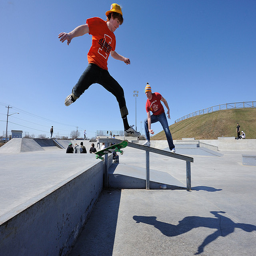
a guy doing a skateboard trick by a railing
a couple of guys are riding their skate boards
The man is jumping off a skate board.
A couple of people at the skate park skating
A man that is in the air with a skateboard.